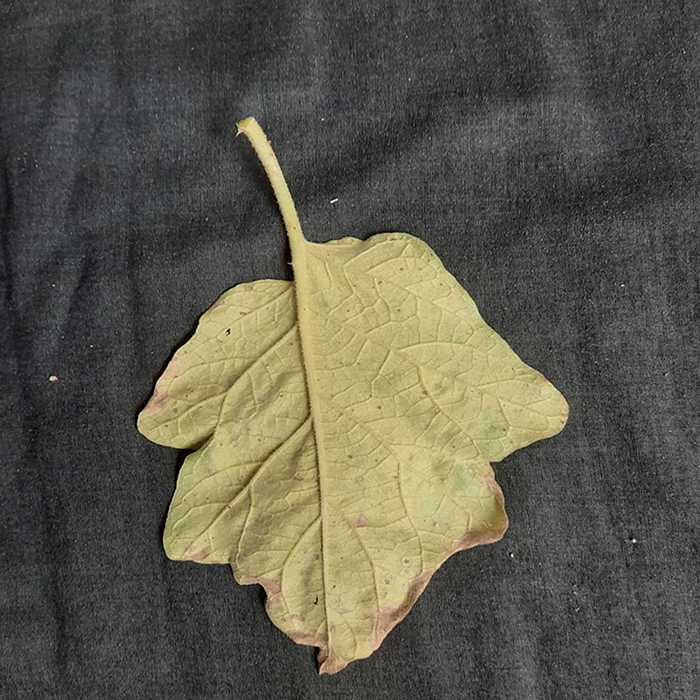
Plant: Eggplant
Label: Eggplant verticillium wilt